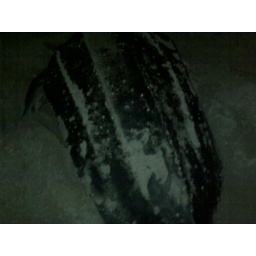
A late night at the beach and I got to see an endangered animal in the wild